Slender-billed grackle

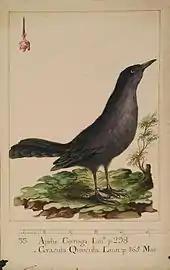
Male by José Mariano Mociño

The slender-billed grackle was originally known from the Rio Lerma area in Mexico. It has not been recorded since 1910. Several records of the slender-billed grackle are known from three different habitats, such as wetlands, cultivated plots, and human settlements. Slender-billed grackles inhabited marshes and borders of the lakes. Emergent aquatic vegetation was commonly used for nesting material by the slender-billed grackles.